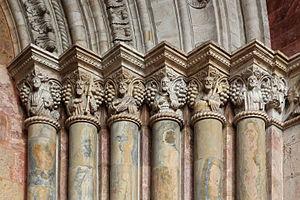
Sculptures à la Catedral de la Inmaculada Concepción, Cuenca, Équateur